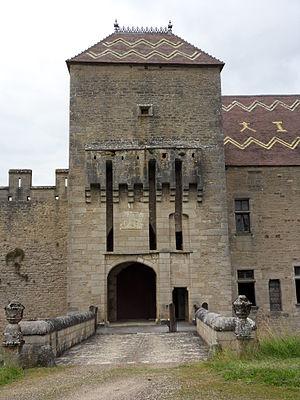
Le château de Marigny-le-Cahouët est un château-fort médiéval situé sur la commune de Marigny-le-Cahouët, dans le département de la Côte-d'Or, région Bourgogne-Franche-Comté, en France.
Marigny-le-Cahouët est une commune française située dans le département de la Côte-d'Or en région Bourgogne-Franche-Comté. Avec une population d'environ 300 habitants. Ce village est animé souvent par le Foyer rural qui propose des activités pour tous âges et qui dispose d’une section centrée sur les échanges intergenerationnels. Ce village est fameux pour son château dans lequel a été tourné Angélique, marquise des anges, en 1963.